Joseph Sulaqa

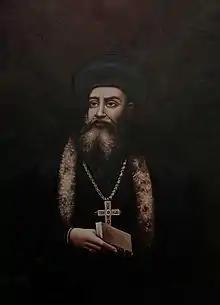
Shimun VIII Yohannan Sulaqa, the first Chaldean Catholic Patriarch and elder brother of Joseph Sulaqa

The last two Assyrian bishops of Malabar were Joseph Sulaqa and Mar Abraham; both arrived in Malabar after the arrival of the Portuguese.